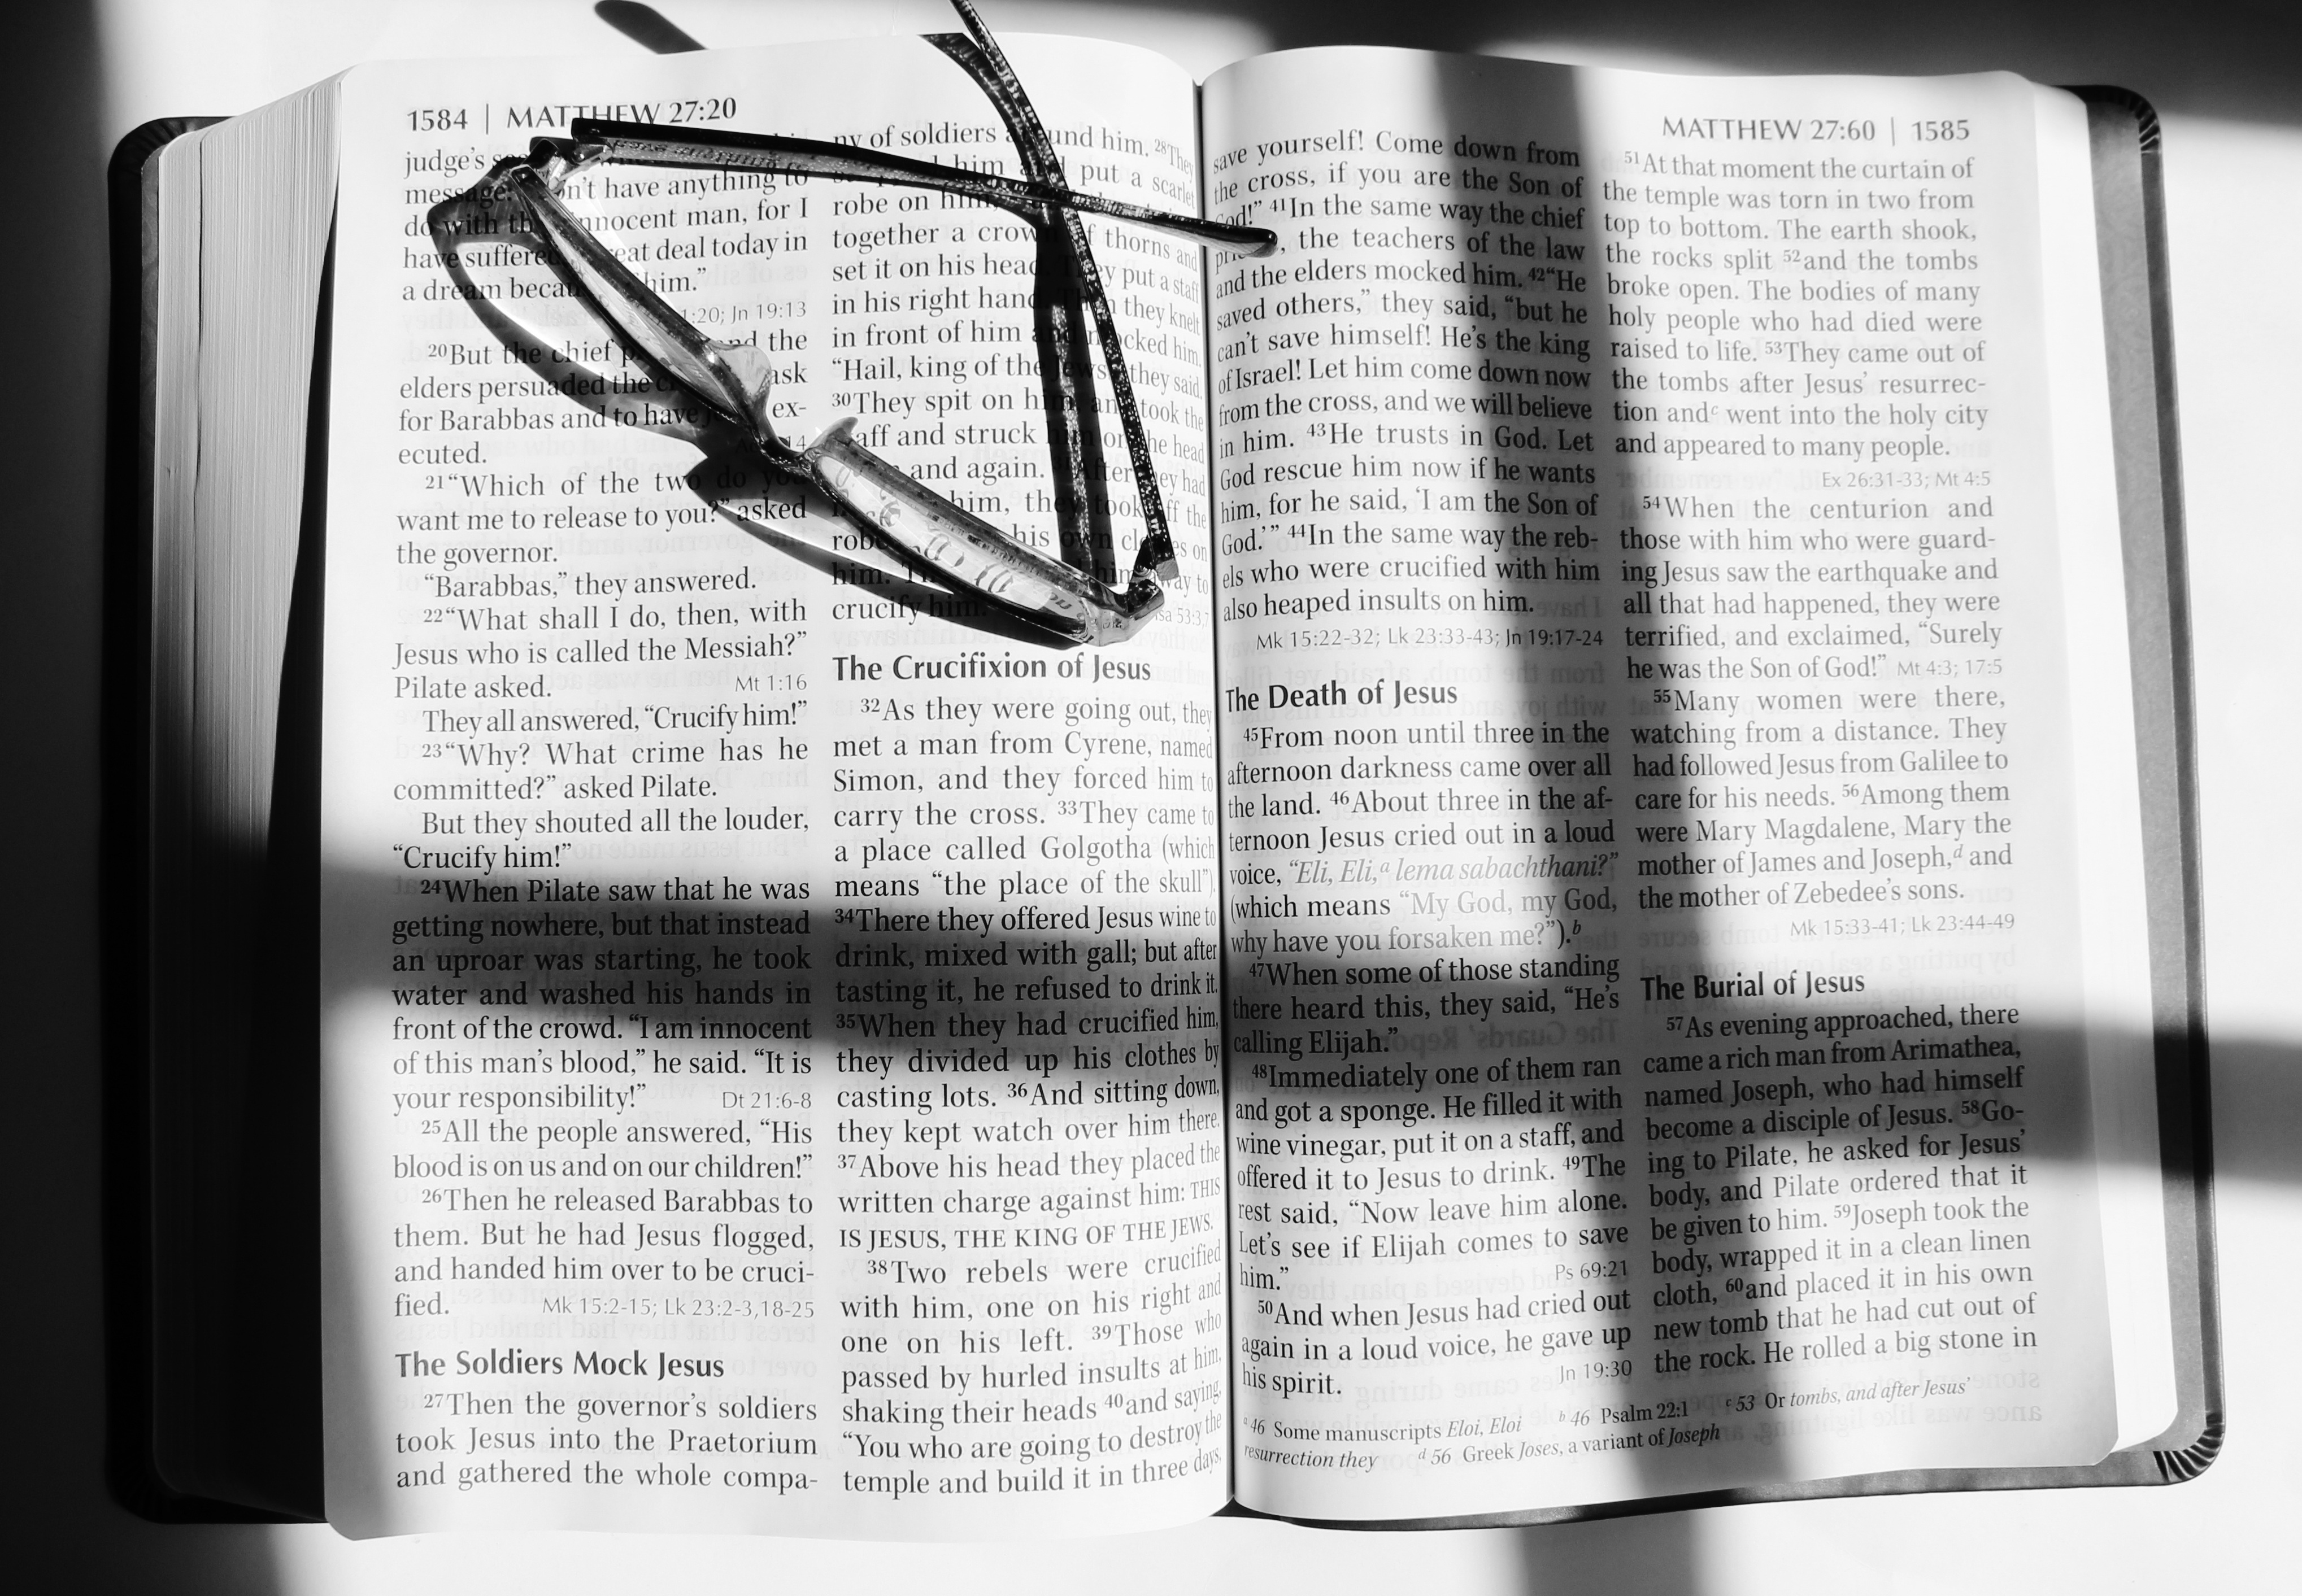
writing, black and white, cross, bible, pray, brand, christ, design, hands, text, faith, hope, prayer, christianity, document, god, reading glasses, monochrome photography, easter sunday